Kyle Abeysinghe

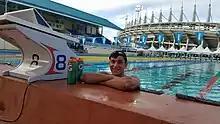
Abeysinghe at the 2017 Commonwealth Youth Games

Following his performance at the Youth Commonwealth Games, Abeysinghe was chosen for the Sri Lankan national team for the Junior World Championships in Indianapolis, USA.